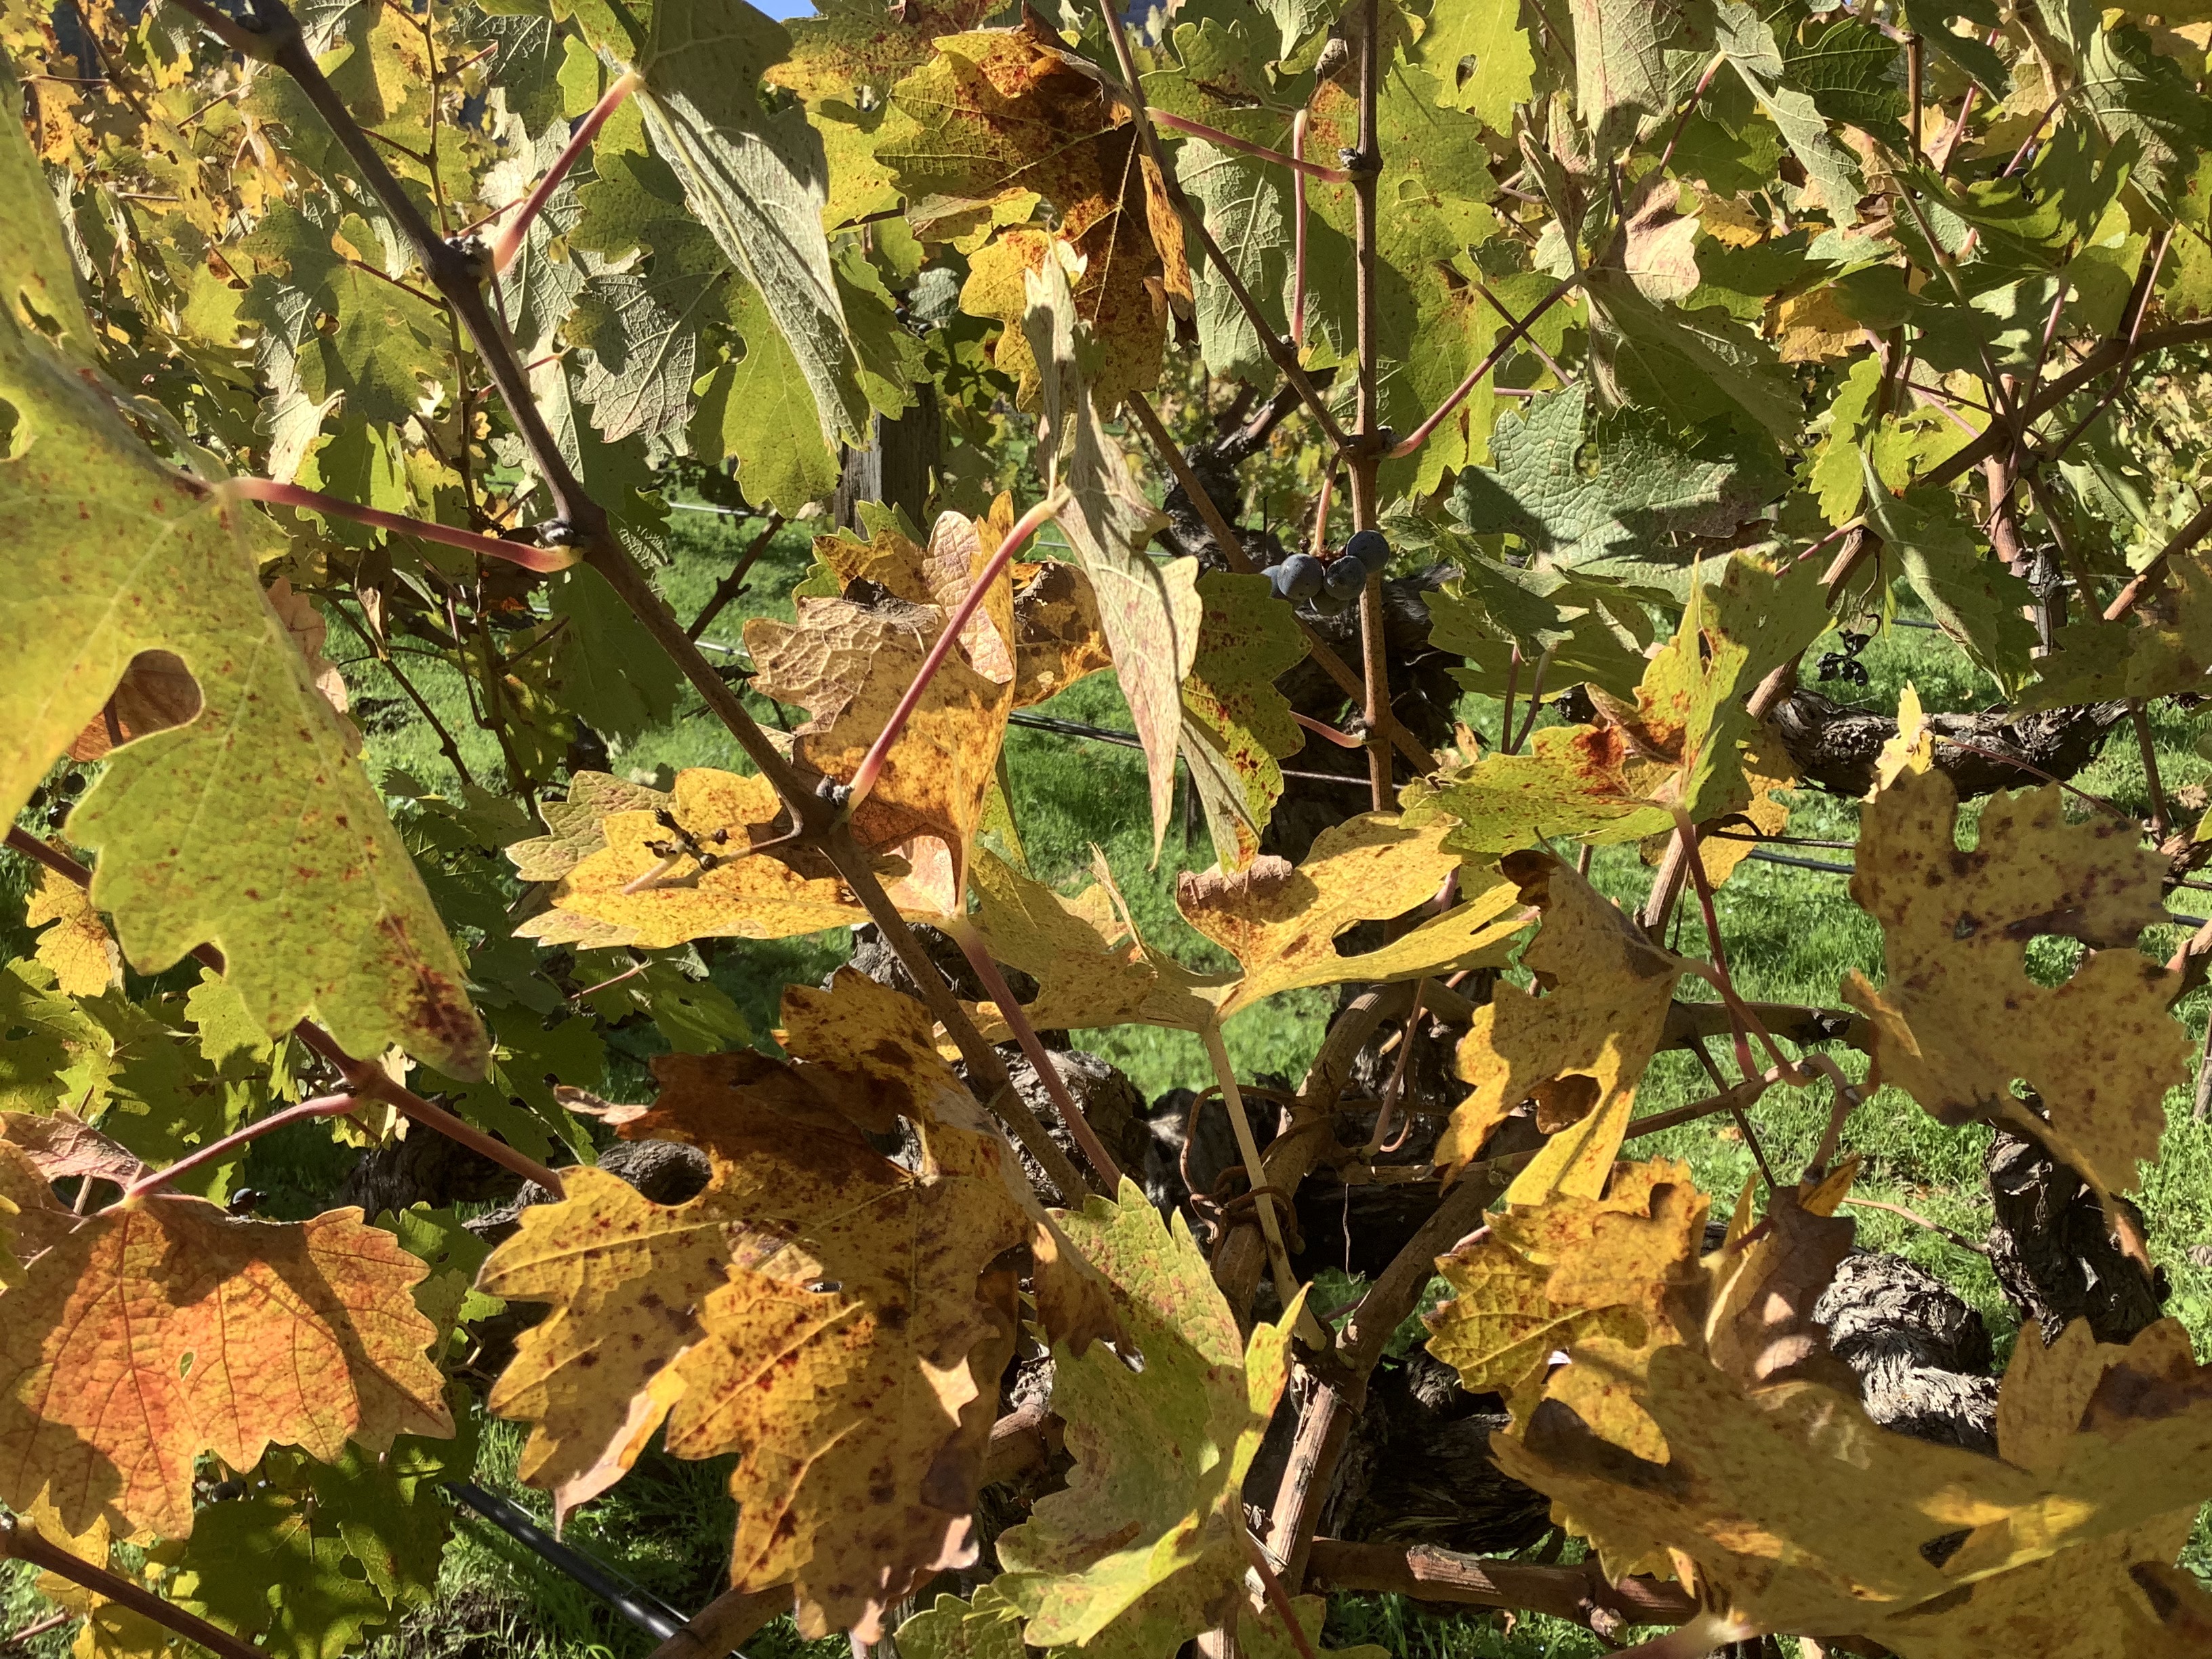
Label: Other Red